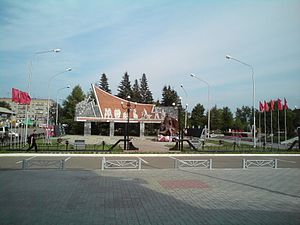
Rubtsovsk / Geografi / Klima
Rubtsovsk, nær banegården, juni 2011
Rubtsovsk er en by i Altaj kraj i Sibiriske føderale distrikt i Den Russiske Føderation. Rubtsovsk har 145.333 indbyggere og var tidligere et vigtigt center for maskinbygning i det vestlige Sibirien. Byen er opkaldt efter grundlæggeren, Mikhail Aleksejevitj Rubtsov, der udvandrede fra Samara og bosatte sig i området. Rubtsovsk blev grundlagt i 1892.